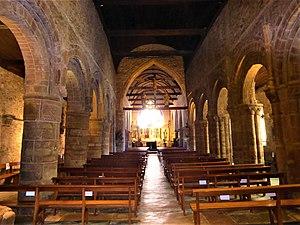
Église Saint-Jacques de Perros-Guirec
L'église Saint-Jacques est une église catholique située à Perros-Guirec, en France.